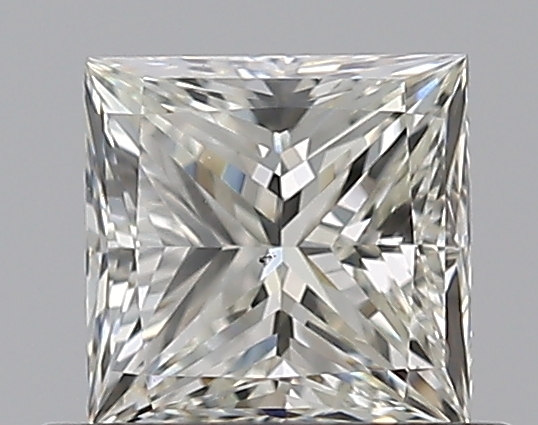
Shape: princess
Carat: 0.59
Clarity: VS2
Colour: J
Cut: VG
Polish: EX
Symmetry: GD
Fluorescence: N
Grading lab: GIA
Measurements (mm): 4.56 x 4.51 x 3.4